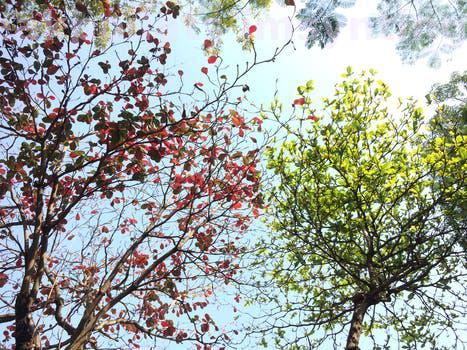
Label: Watermark